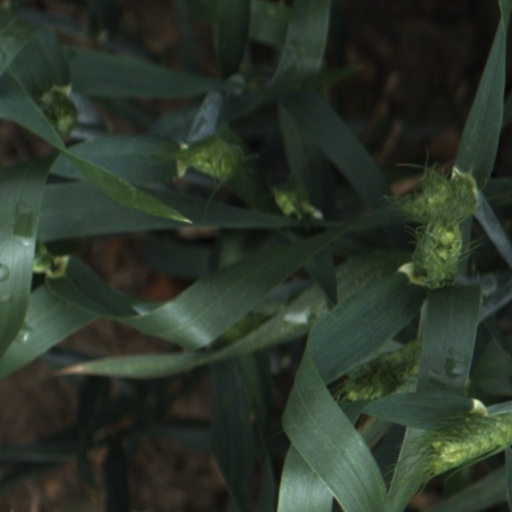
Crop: wheat